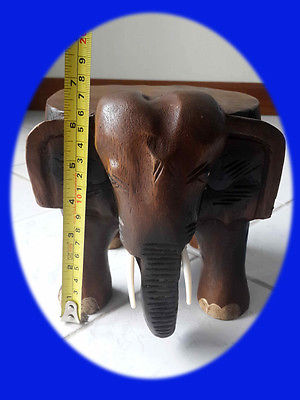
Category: chair